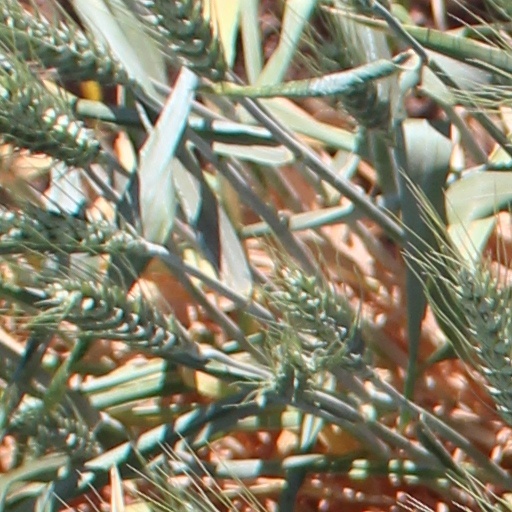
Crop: wheat